Bodega (bagpipe)

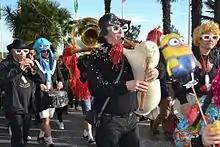
Bodega player during Carnaval Biarnés

Bodega or craba is an Occitan term for a type of French bagpipe played in Montagne Noire, particularly within the French departments of Tarn, Aude, Hérault, and Haute-Garonne. It is also the name given to outdoor bars or cellars with festive music during ferias.